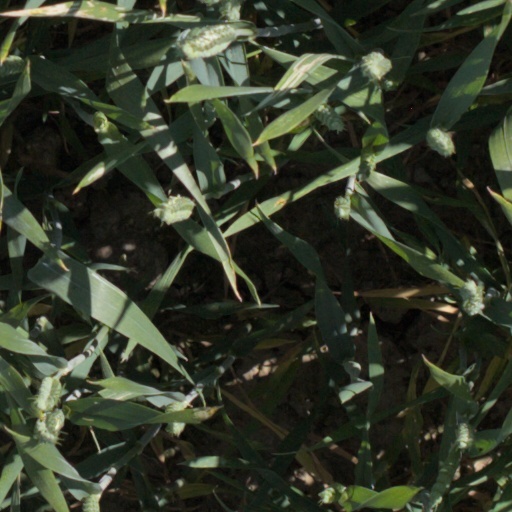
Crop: wheat